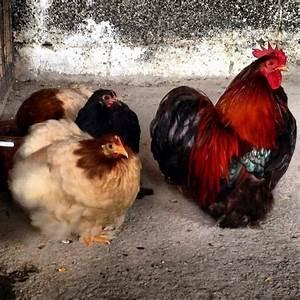
chicken